Bad sector

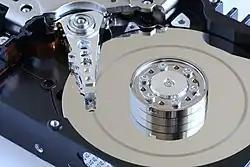
Hard disk reader

A bad sector in computing is a disk sector on a disk storage unit that is unreadable. Upon taking damage, all information stored on that sector is lost. When a bad sector is found and marked, the operating system like Windows or Linux will skip it in the future. Bad sectors are a threat to information security in the sense of data remanence.